Health in Seychelles

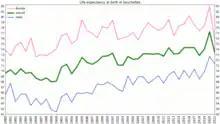
Life expectancy at birth in Seychelles

There is free access to primary healthcare for all citizens but to access tertiary health services people travel to Kenya or South Africa and pay. There are specialized services on Mahé. There are some small private medical clinics on Mahé.